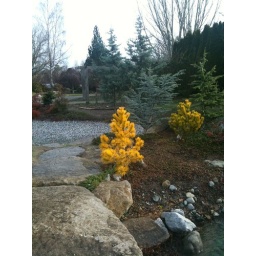
a yellow tree in Jan